Mukher Dike Dekhi

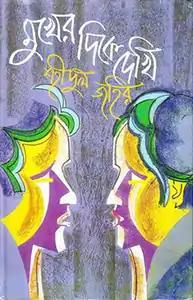
Cover of the first edition

Mukher Dike Dekhi (Original: মুখের দিকে দেখি) is a Bengali novel by Shahidul Zahir. It was published in Dhaka by Mowla Brothers in 2006 and was the last and 3rd published novel in his lifetime. The dedication letter of the novel reads: "pour elle / si je lui vois encore". Mamun Mia, an important character in the novel, was smuggled to Chittagong when he was a boy to fetch sawdust. Where his new life begins as a rabbit in a cage owned by Asmantara.